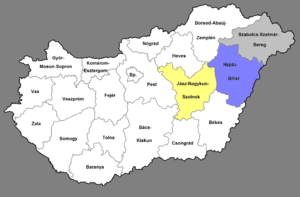
La Grande Plaine septentrionale est une des sept régions économico-statistiques définies par la nomenclature d'unités territoriales statistiques et regroupant trois comitats : Hajdú-Bihar, Jász-Nagykun-Szolnok, et Szabolcs-Szatmár-Bereg.